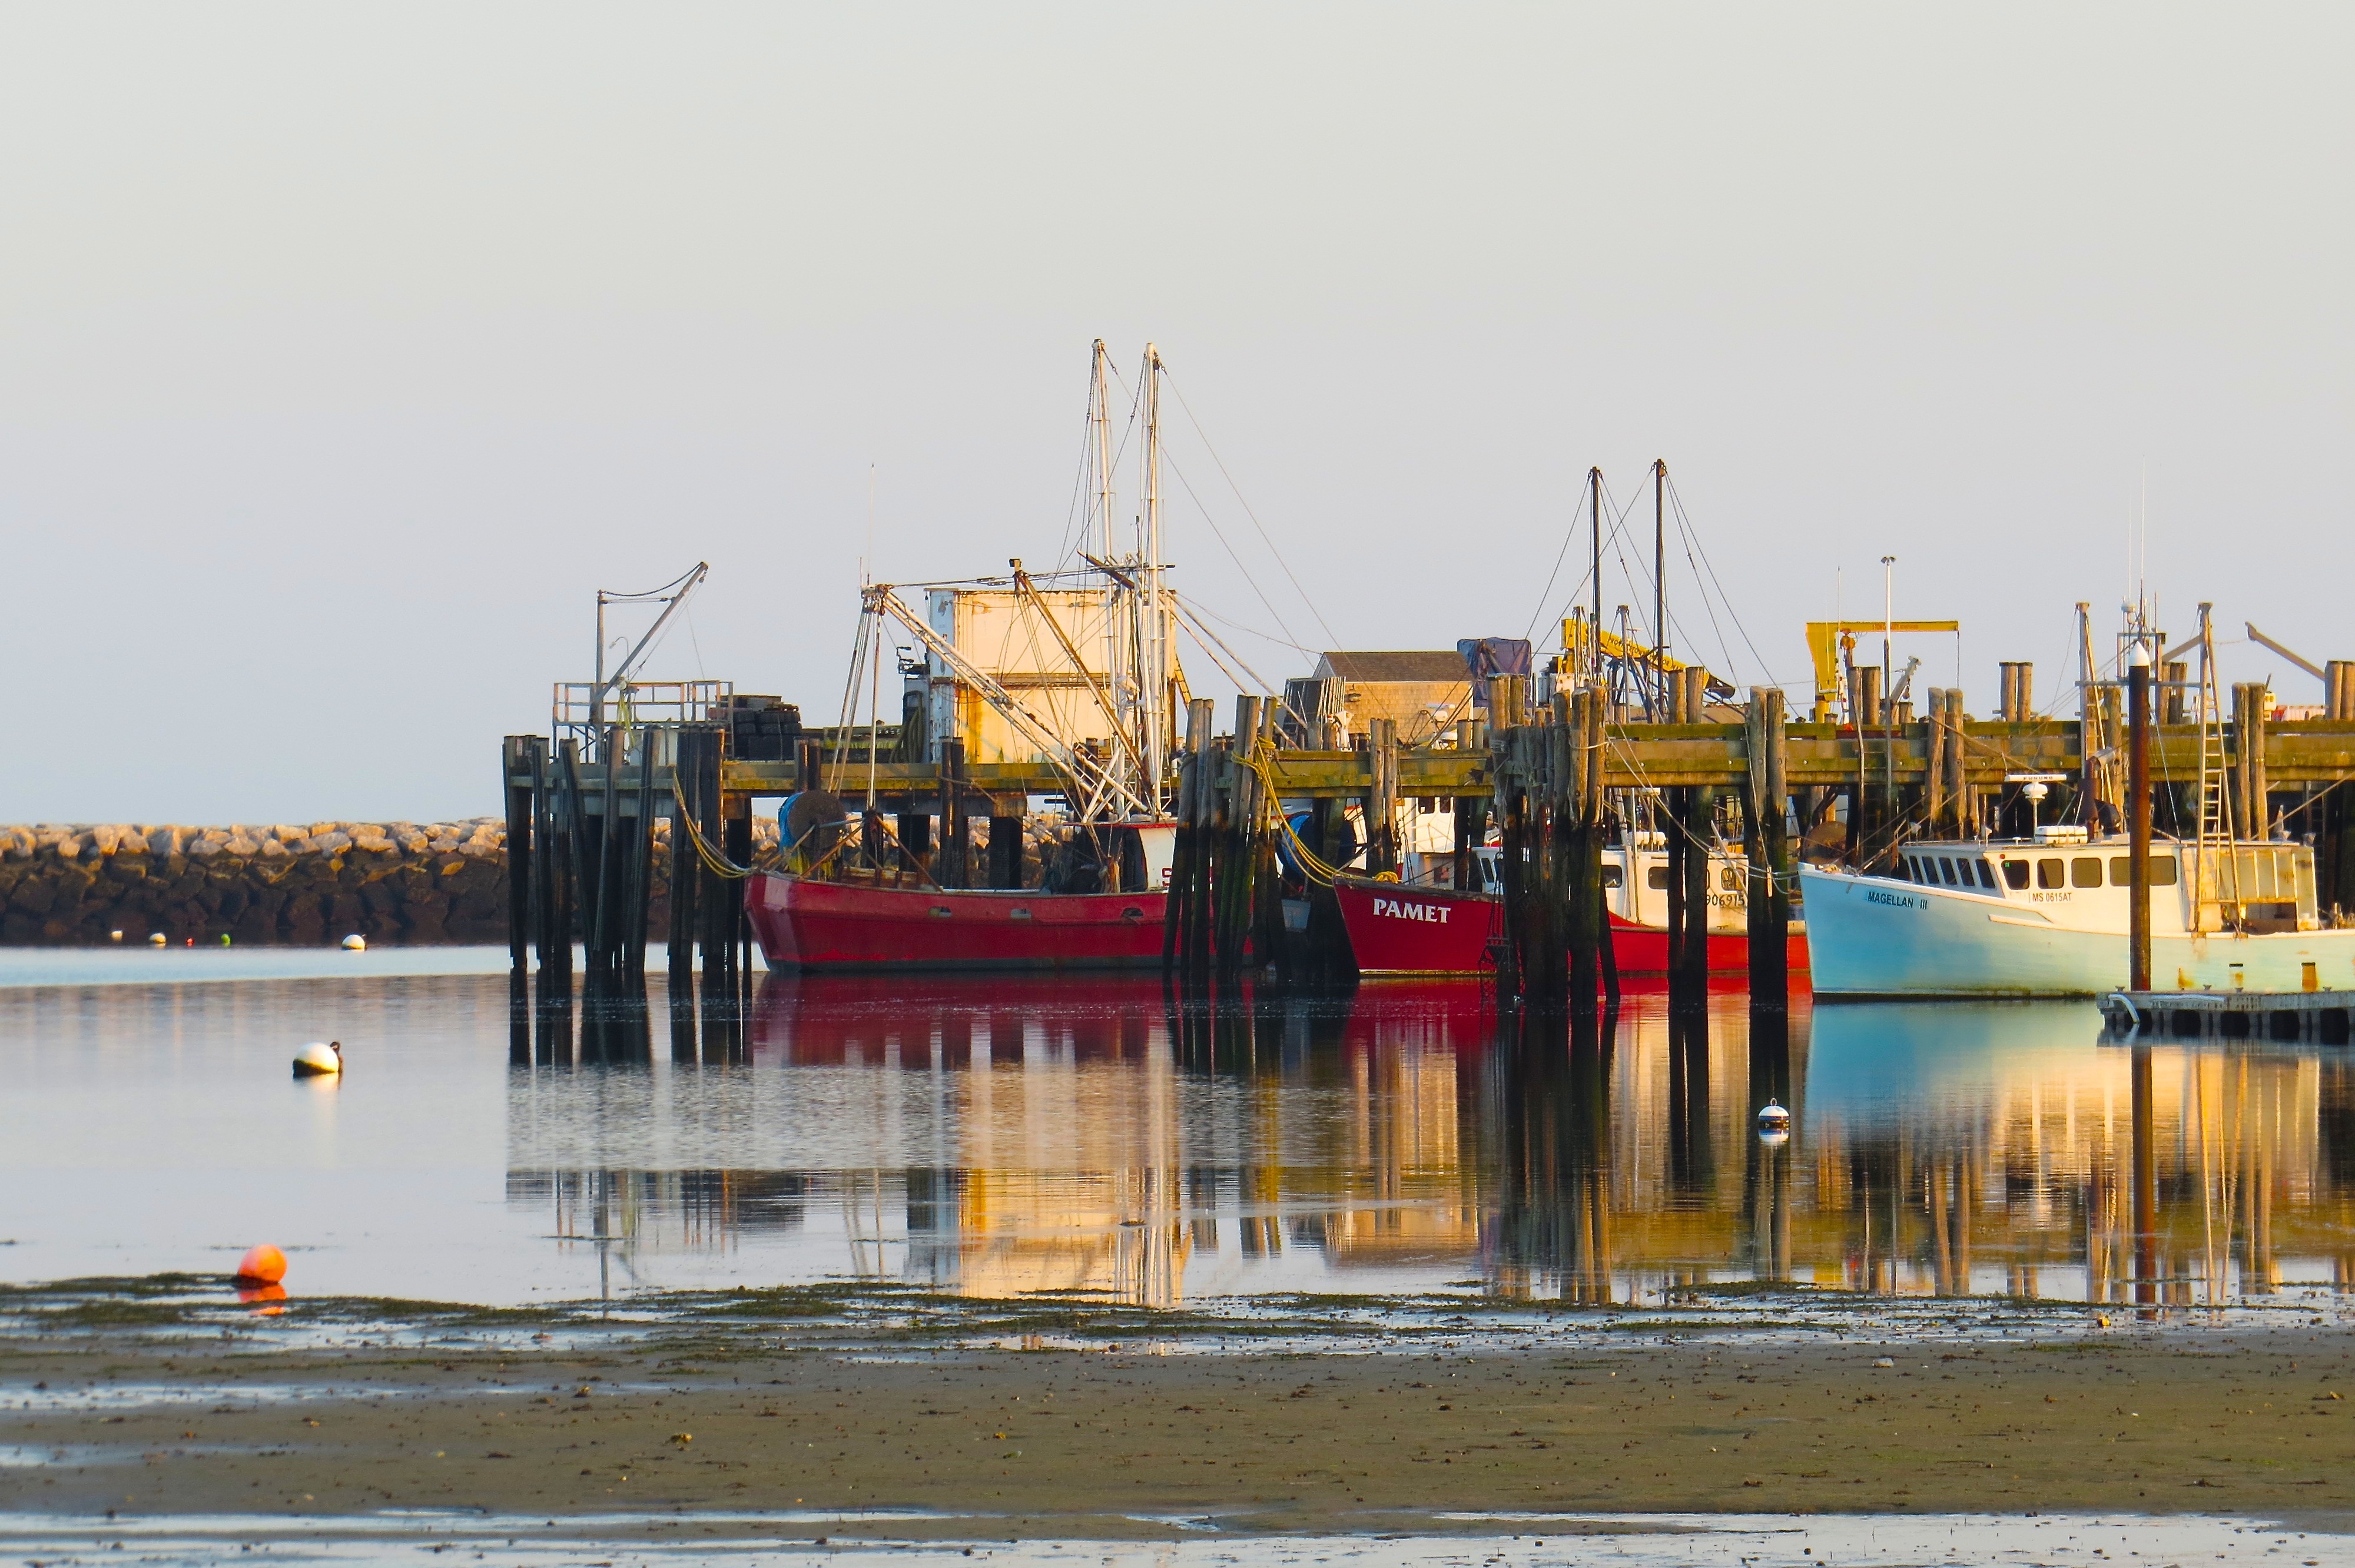
beach, landscape, sea, water, nature, ocean, sky, sunset, boat, ship, evening, reflection, scenic, fishing, seascape, harbor, outdoors, ferry, cool image, boats, channel, wharf, cool photo, watercraft, massachusetts, fishing vessel, cape cod, provincetown, fishing trawler, water transportation